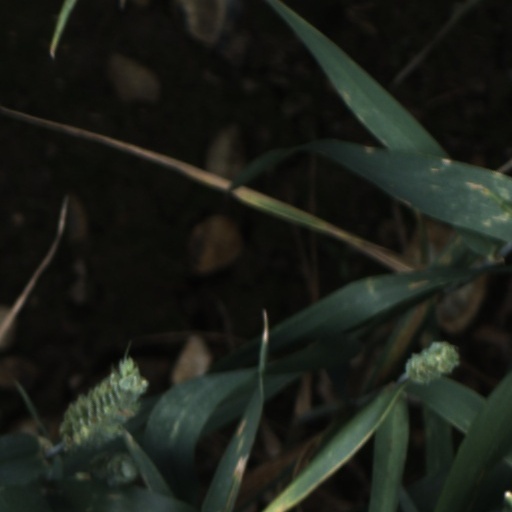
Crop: wheat